Eritrea

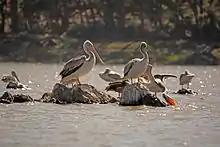
Pelicans in May sirwa near Asmara

Through the 1941 Battle of Keren, the British expelled the Italians and took over the administration of the country. Economically, the decade of British administration saw a significant restructuring of the Eritrean economy. Until 1945, the British and Americans relied on Italian equipment and skilled labor for wartime needs and to support the Allies in the Middle East. This economic boom, fueled by substantial Italian involvement, lasted until the end of the war. However, shortly after the conflict concluded, the Eritrean economy faced a combination of recession and depression that severely impacted the local urban population. War factories that had employed thousands were shut down, and Italians began to be repatriated. Additionally, many small manufacturing plants established between 1936 and 1945 were forced to close due to intense competition from factories in Europe and the Middle East.